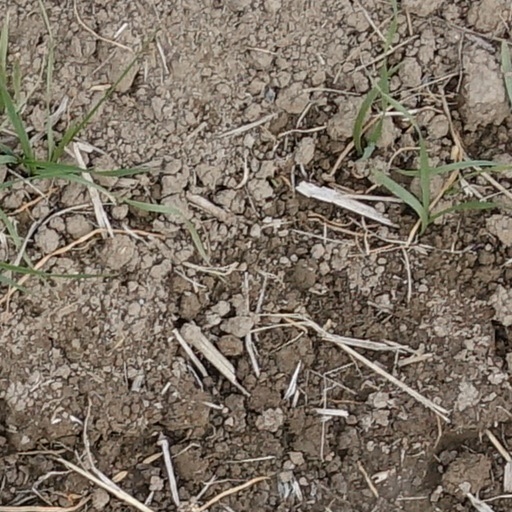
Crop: wheat